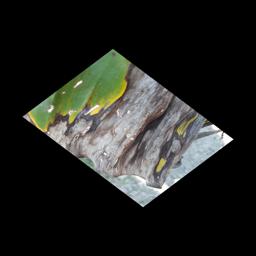
Label: POTASSIUM DEFICIENCY